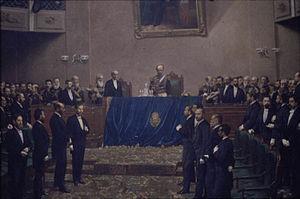
Dans l’historiographie argentine, il est d’usage de désigner par République conservatrice, Régime conservateur, Ordre conservateur, République oligarchique, ou Régime oligarchique la période de l’histoire de l'Argentine comprise entre les années 1880 et 1916, dans laquelle la République argentine connut, sous le gouvernement de la Génération de 1880, une rapide croissance économique et démographique et un haut développement culturel.